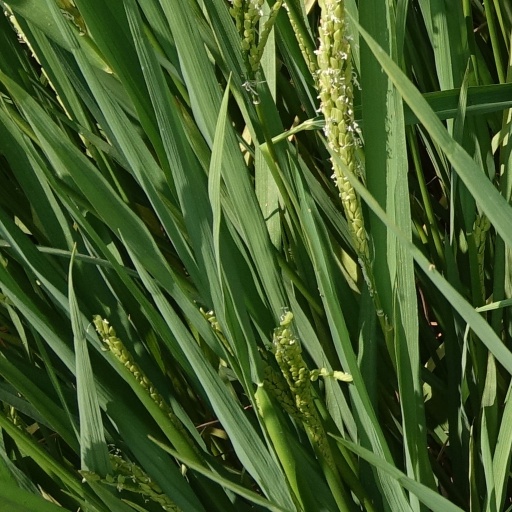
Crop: rice